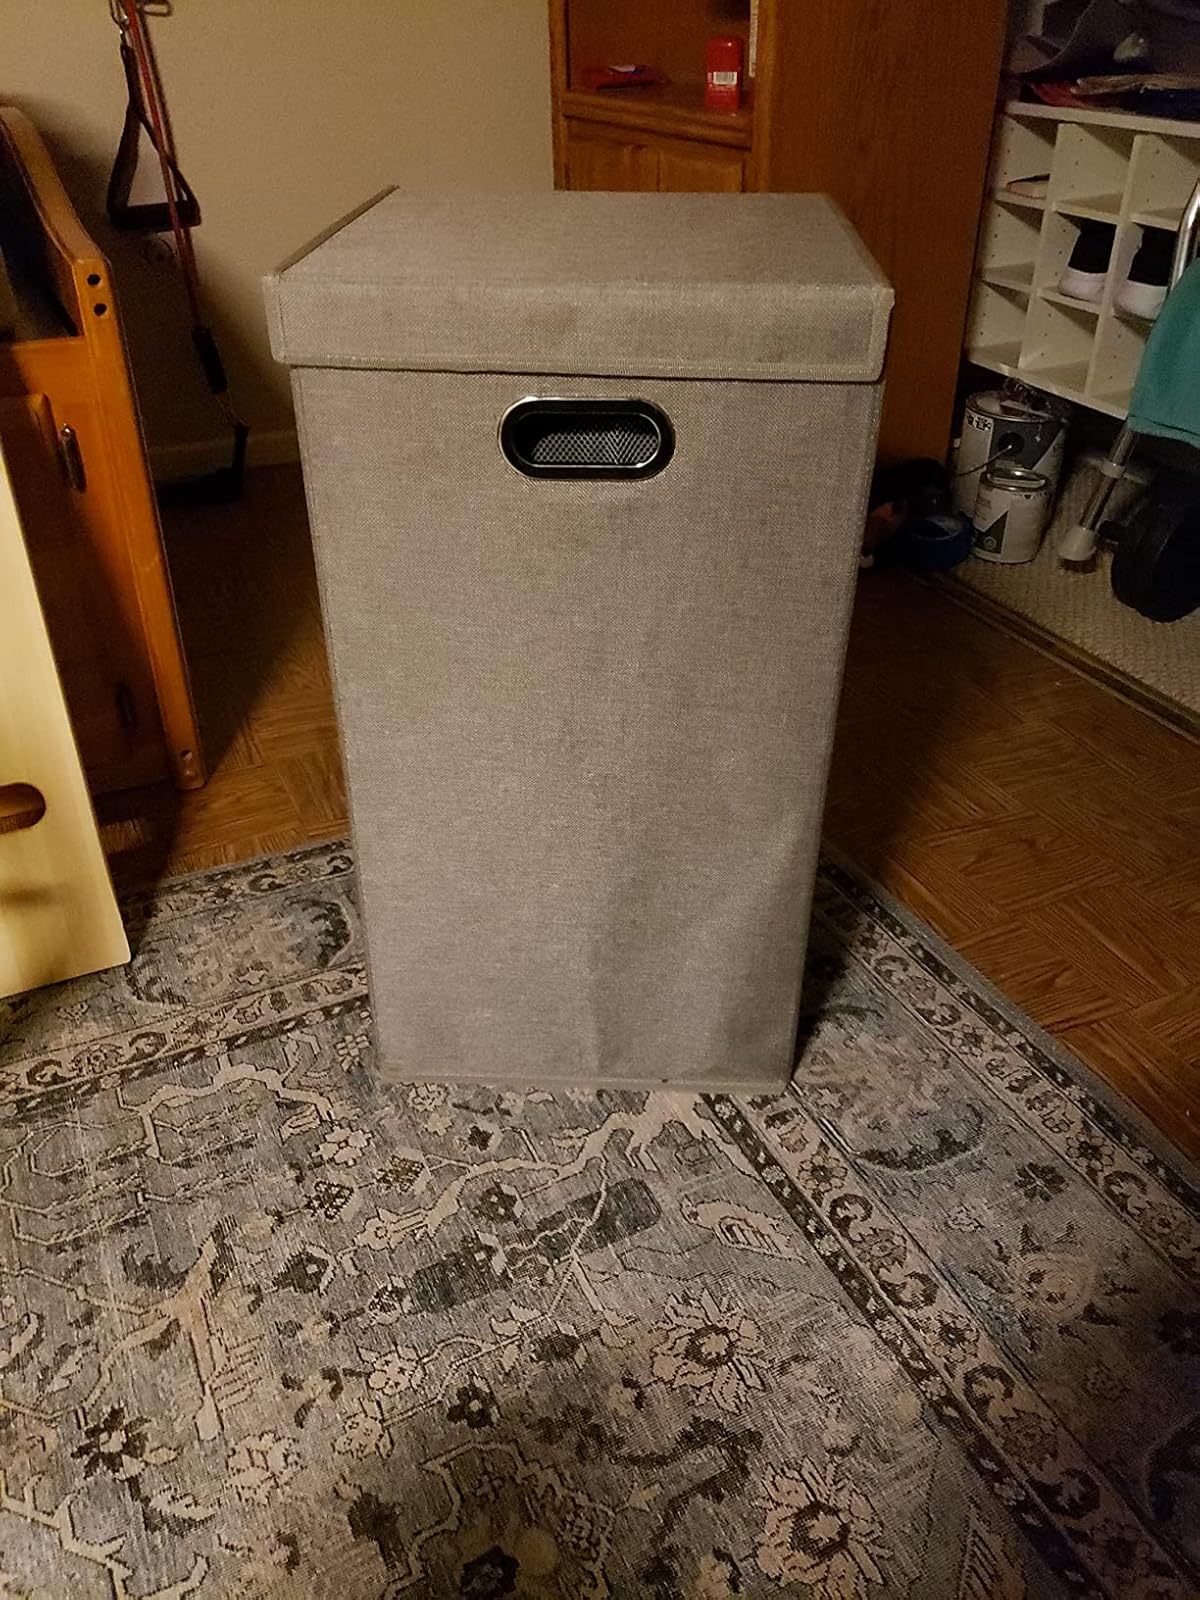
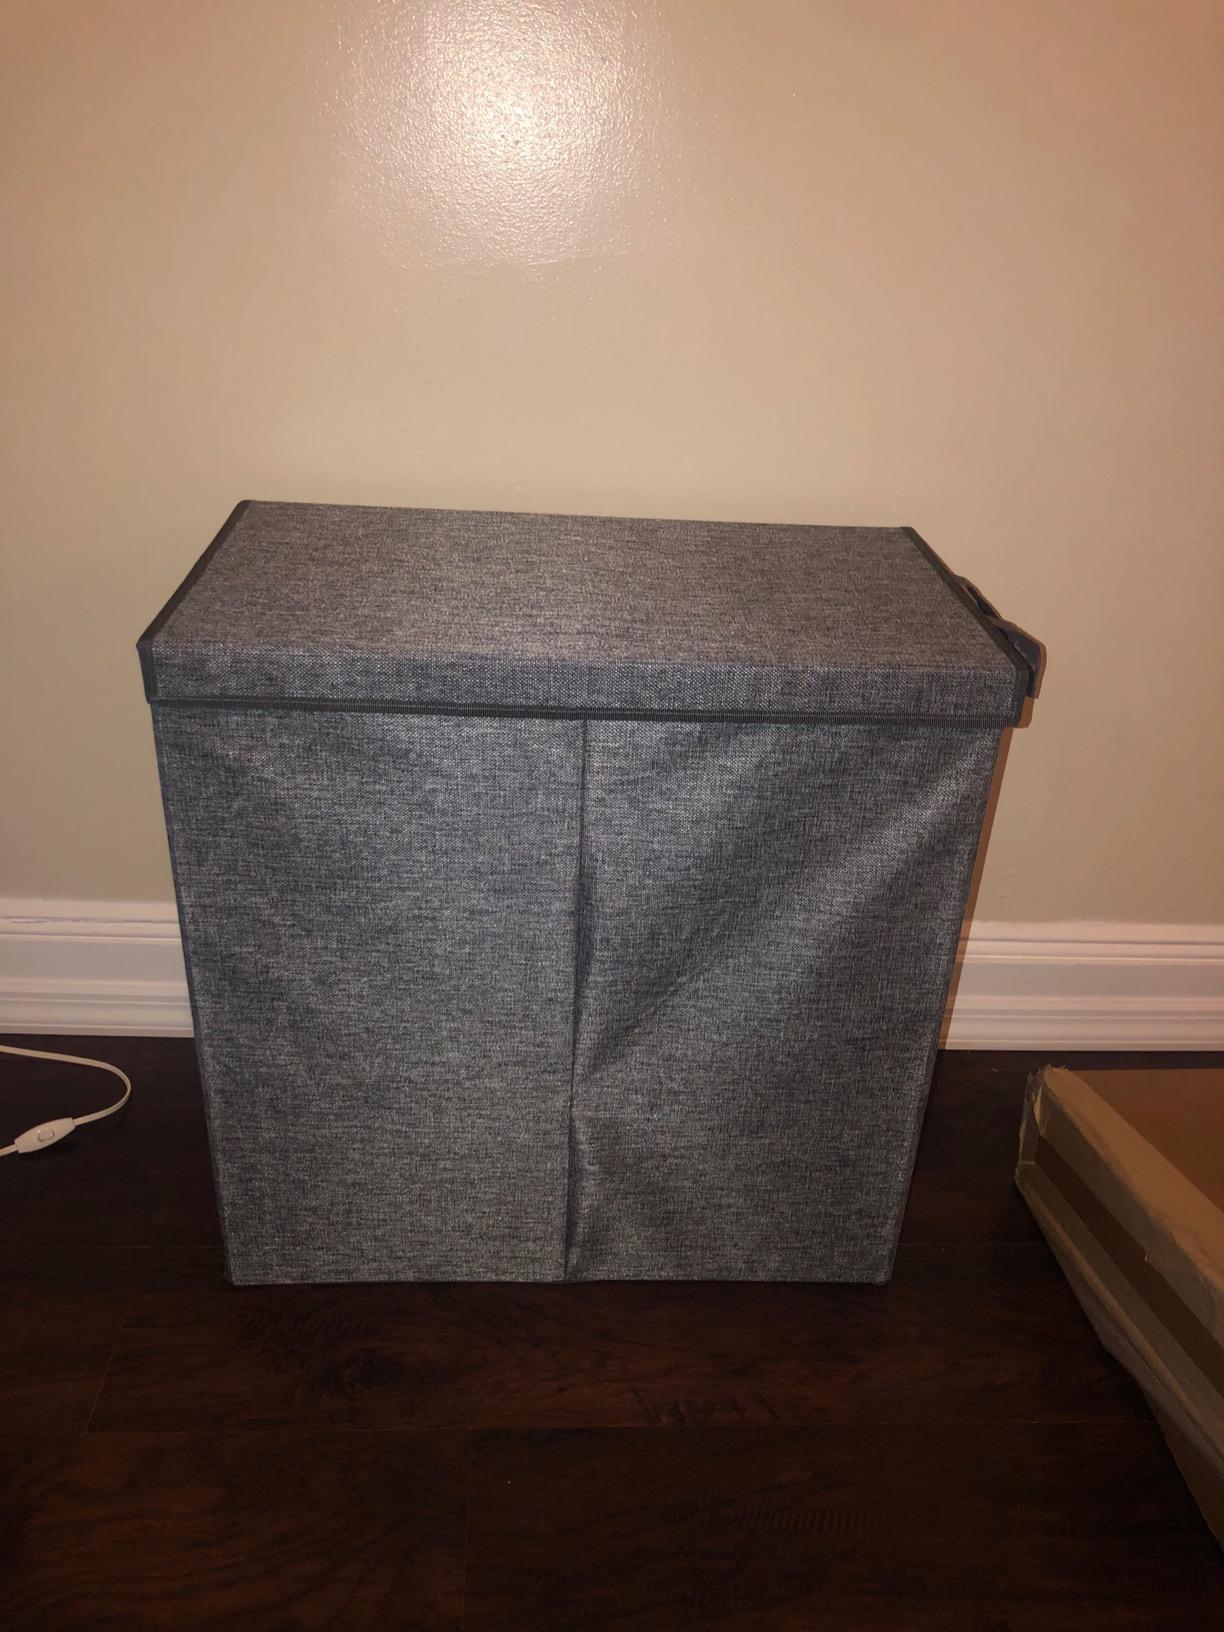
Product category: items_hamper
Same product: no